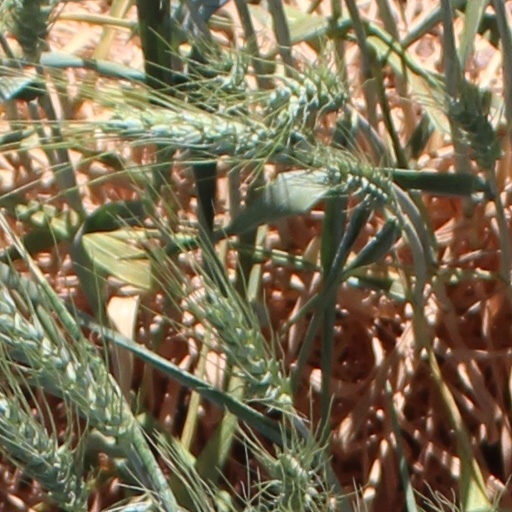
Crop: wheat